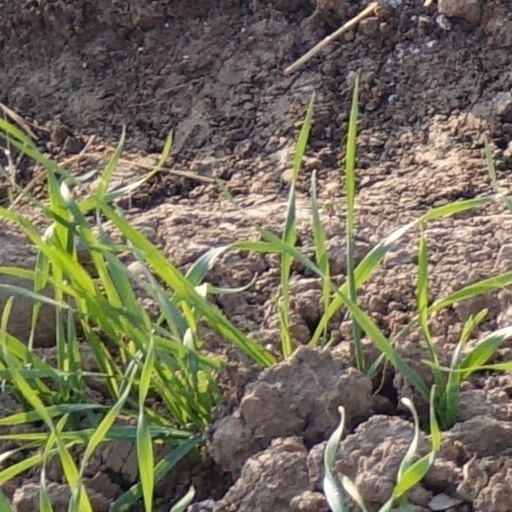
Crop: wheat